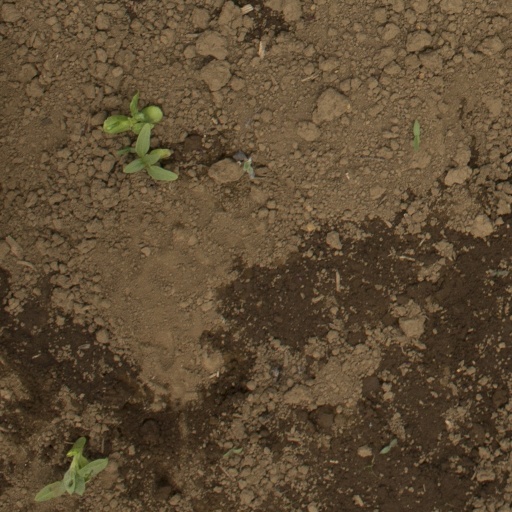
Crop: Jerusalem artichoke